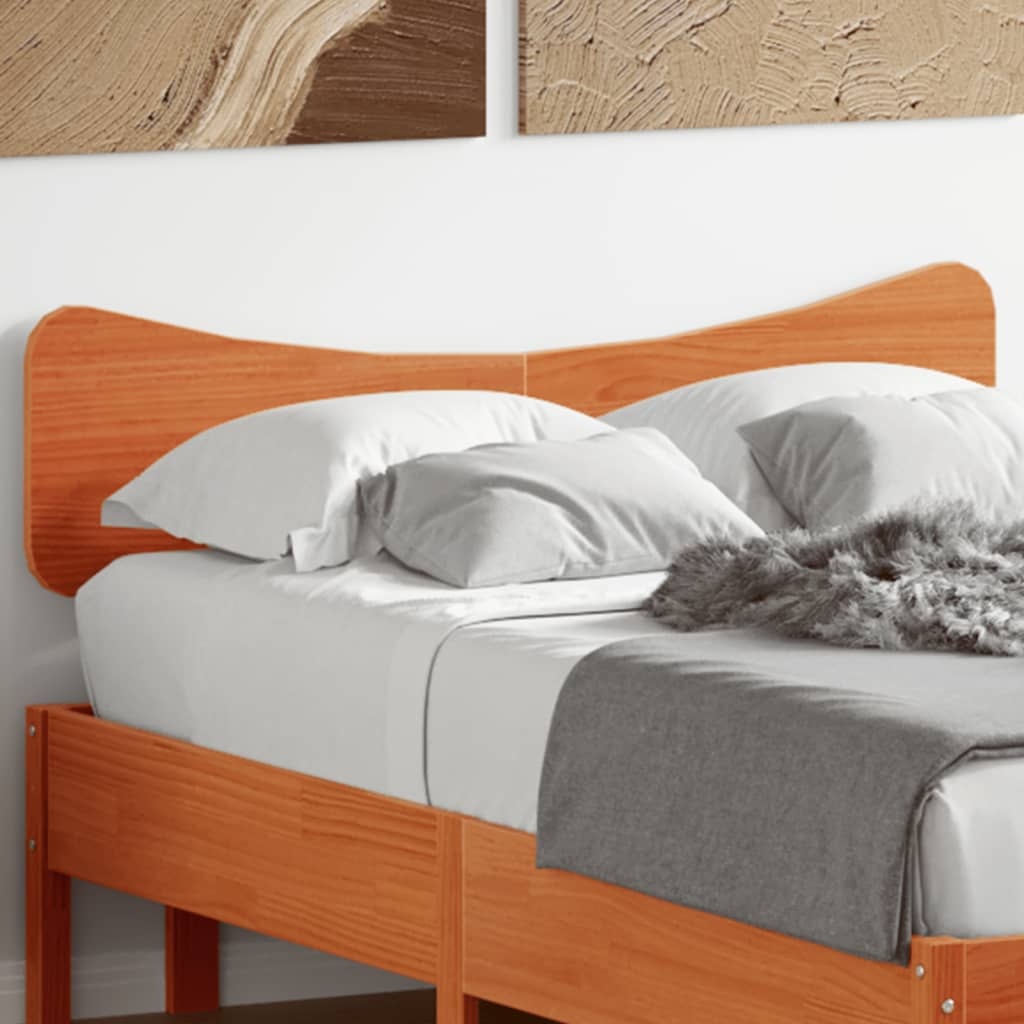
Tăblie de pat, maro ceruit, 120 cm, lemn masiv de pin
Având un design elegant, această tăblie de pat din lemn oferă cadrului patului dvs. un aspect complet și se potrivește oricărui dormitor. Lemn masiv de pin: Lemnul masiv de pin este un material natural frumos. Lemnul de pin are o granulație simplă, iar nodurile dau materialului originalitate și un aspect rustic. Picioare robuste și stabile: Picioarele din lemn asigură robustețe și stabilitate tăbliei de pat. Suport excelent: Tăblia pentru patul din dormitor vă oferă un sprijin excelent pentru spate, atunci când vă așezați în pat pentru a citi sau a privi la televizor. Bine de știut: Cadrul patului și salteaua nu sunt incluse în livrare. Culoare: Maro ceruit Material: Lemn masiv de pin Dimensiuni totale: 125,5 x 3,5 x 81 cm (L x l x î) Lățime saltea potrivită: 120 cm Asamblare necesară: Da
Brand: vidaXL
Category: Furniture > Beds & Accessories > Mattress Foundations > Panel Bases